Spirit AeroSystems

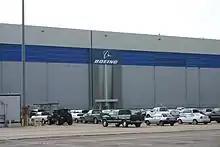
Wichita plant as seen in 2005, just before Spirit Aerosystems took control

Spirit was originally formed as Mid-Western Aircraft Systems when Boeing sold its Wichita factory along with facilities in Tulsa and McAlester to the investment firm Onex Corporation in June 2005 for US$900 million in cash and the assumption of $300 million in debt, a total of $1.2 billion in enterprise value. The company was renamed Spirit AeroSystems a few months later. The sale was part of a larger effort of Boeing to divest itself of assets, in pursuit of increased return on net assets, a metric focused on by CEO Harry Stonecipher, who had come from McDonnell Douglas.